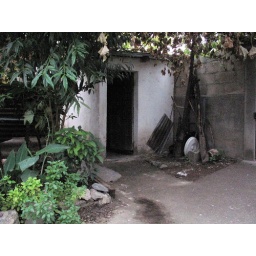
trip to Lake Atitlan, Guatemala. 07/28/2009-08/11/2009. courtyard of Alyssia's house in Panajachel, bathroom is in this room